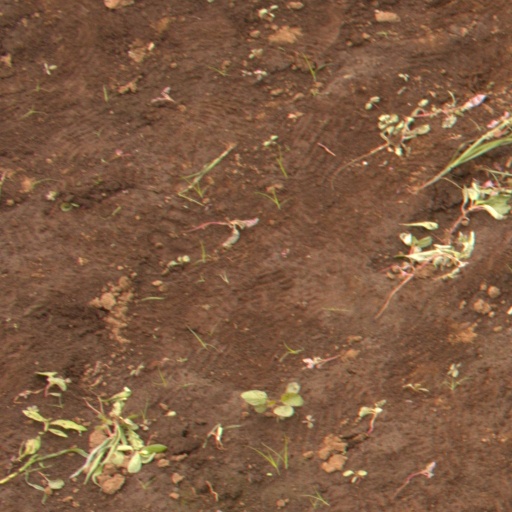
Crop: soybean